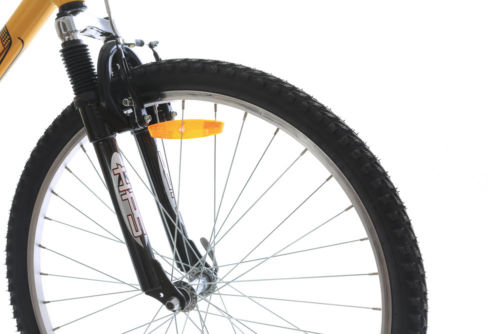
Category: bicycle